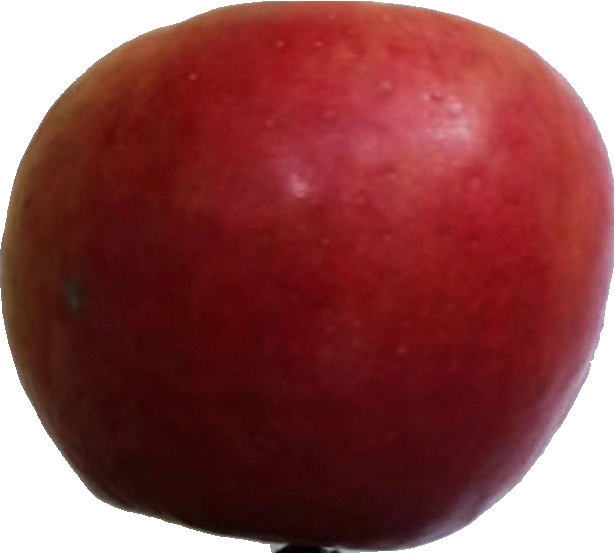
Label: apple_crimson_snow_1